Indonesia–United States relations

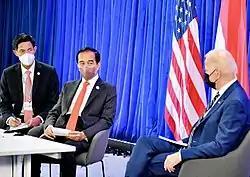
Widodo and U.S. President Joe Biden, 1 November 2021

The victory of left-wing Fretilin in a civil war in East Timor caused alarm in Indonesia, which feared a hostile left-wing base that would promote secessionist movements within Indonesia. Anti-Fretilin activists from the other main parties fled to West Timor, a part of Indonesia, and called upon Jakarta to annex the former Portuguese colony. On December 6, 1975, Ford and Kissinger met Indonesian President Suharto in Jakarta and indicated the U.S. would not take a position on East Timor. Indonesia invaded the next day and made East Timor its 27th province. The United Nations, with U.S. support, called for the withdrawal of the Indonesian forces. The 25-year Indonesian occupation of East Timor was characterized by continuous and violent clashes between separatist groups (especially Fretilin) and the Indonesian military. It was not until 1999 that Indonesia relinquished control of East Timor following an Australian-led international intervention. East Timor later became an independent country in 2002.